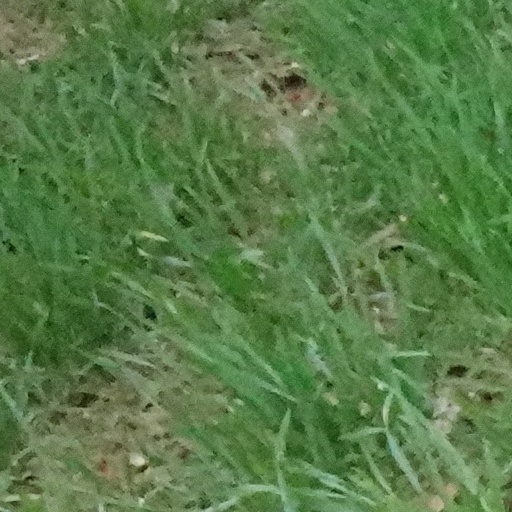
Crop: wheat